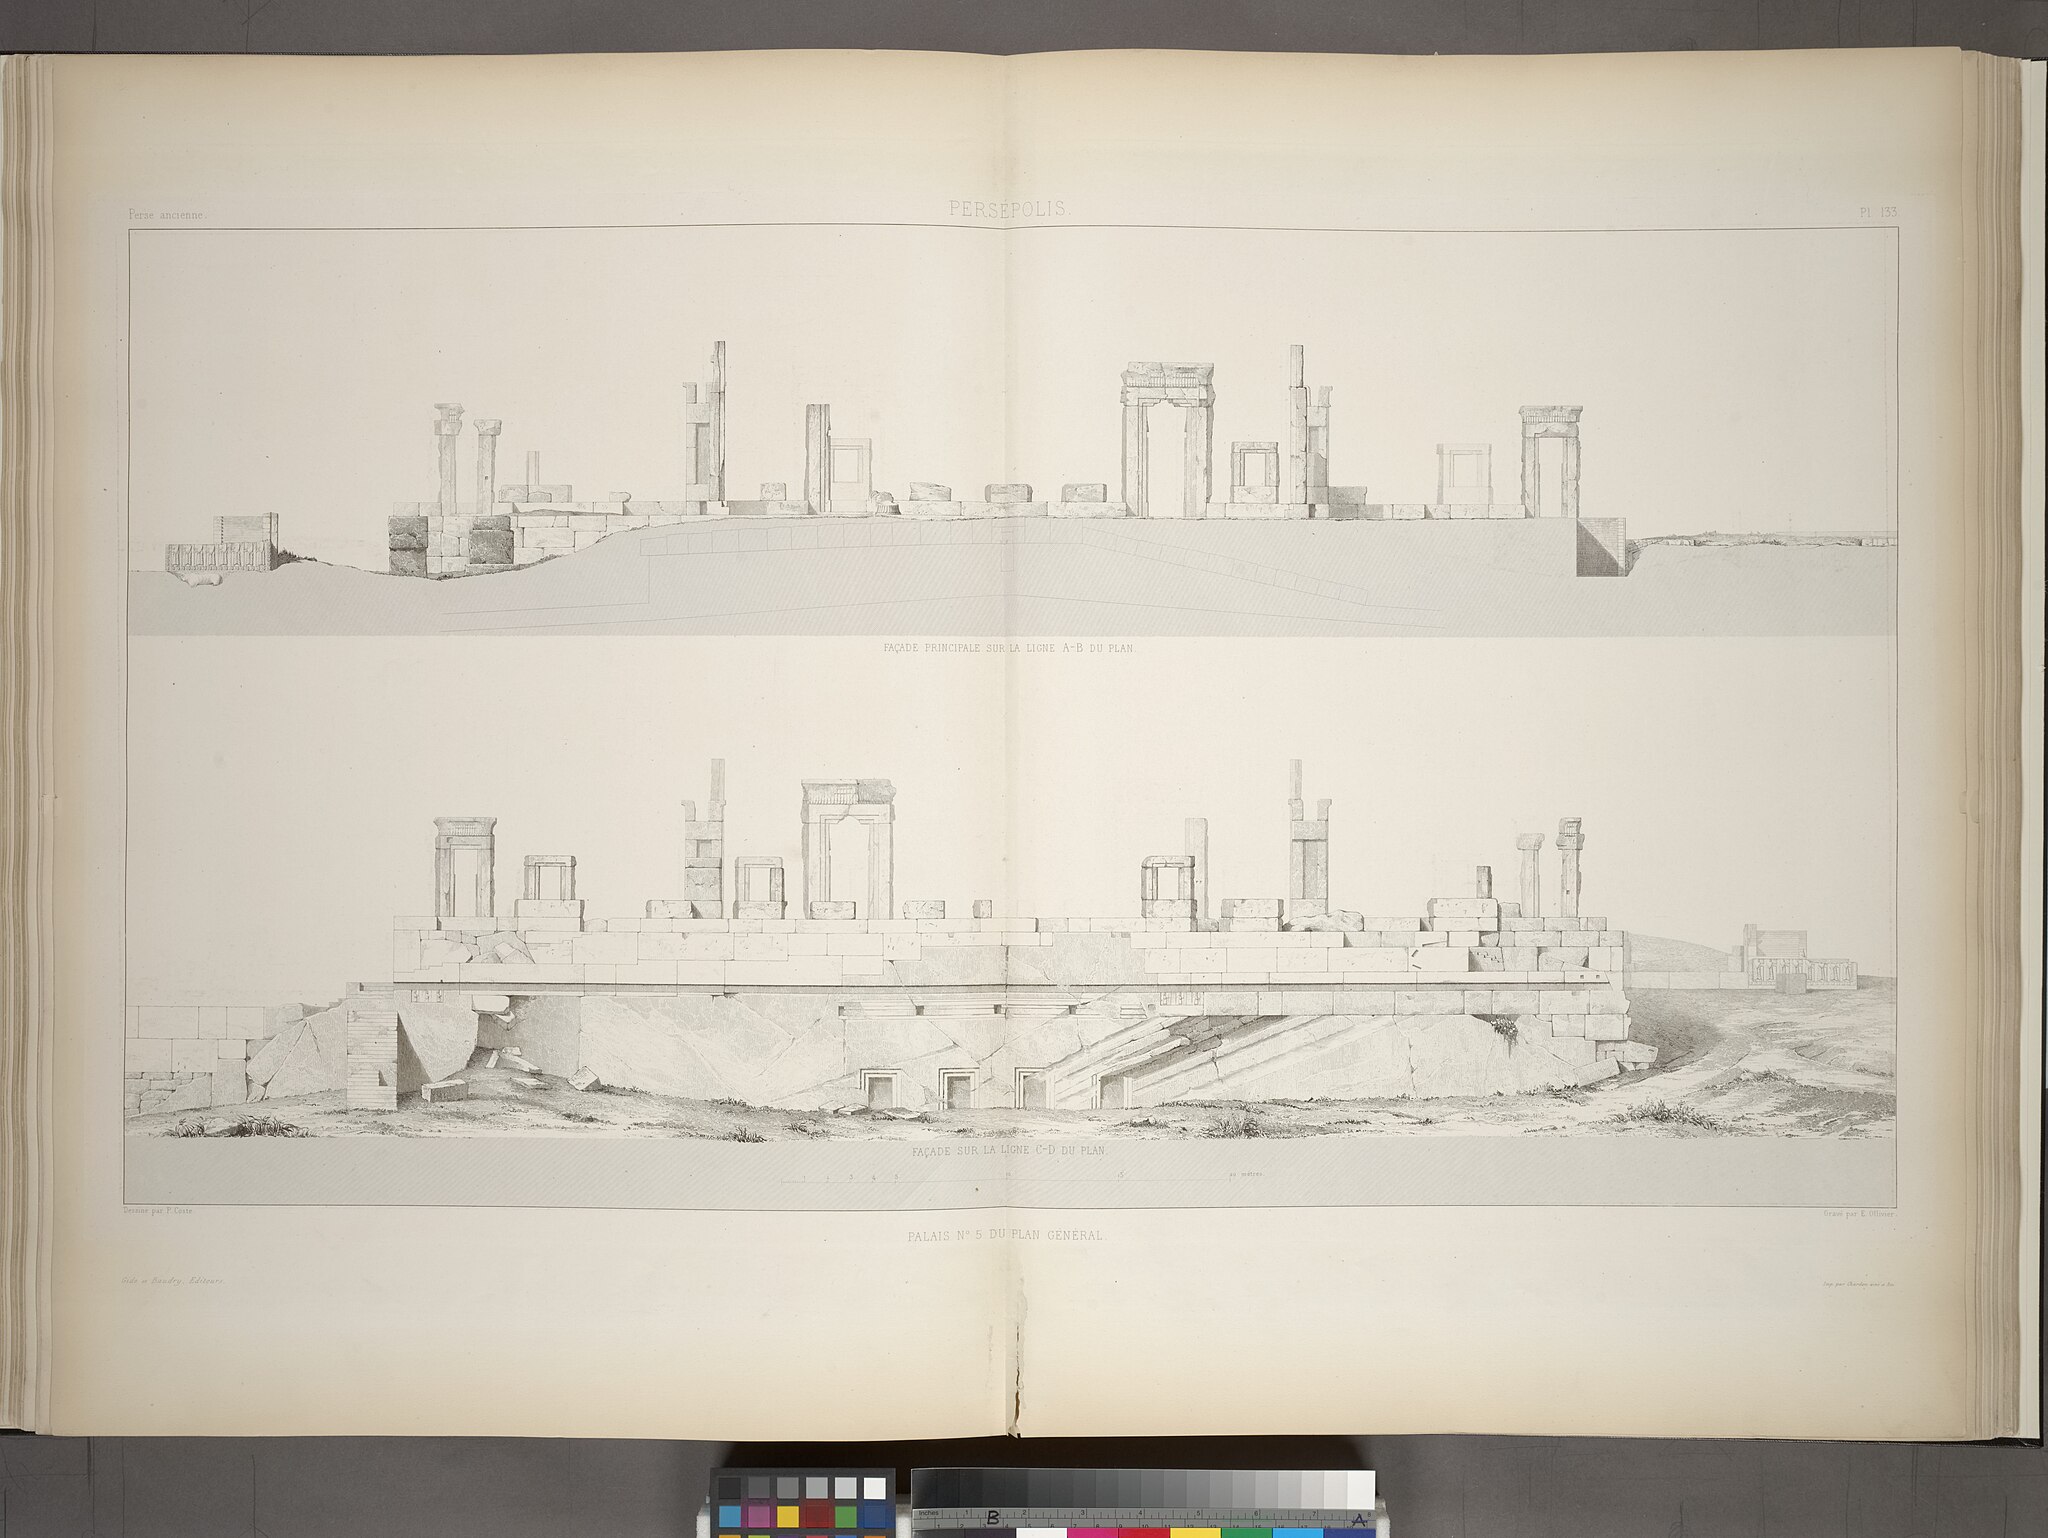
Title: Persépolis. Palais no. 5 du plan général. (Façade principale sur la ligne AB du plan; Façade su la ligne CD du plan.) (NYPL b12482496-1542846)
Description: Persépolis. Palais no. 5 du plan général. (Façade principale sur la ligne AB du plan; Façade su la ligne CD du plan.)
Date: 1851
Categories: Images uploaded by Fæ, PD-old-100-expired, PD-scan (PD-old-auto-expired), Images from the New York Public Library, CC-PD-Mark, Media needing category review as of 28 October 2016, NYPL General Research Division, Persepolis in the 19th century, Voyage en Perse, PD-old missing SDC copyright status, Illustrations of Persepolis, Illustrations of Hadish Palace of Xerxes I